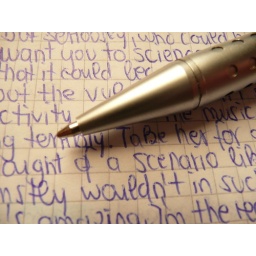
Metallic ballpen tips / biro Ballpen Ballpoint pen in silver with handwritten random blue text on quad-ruled paper